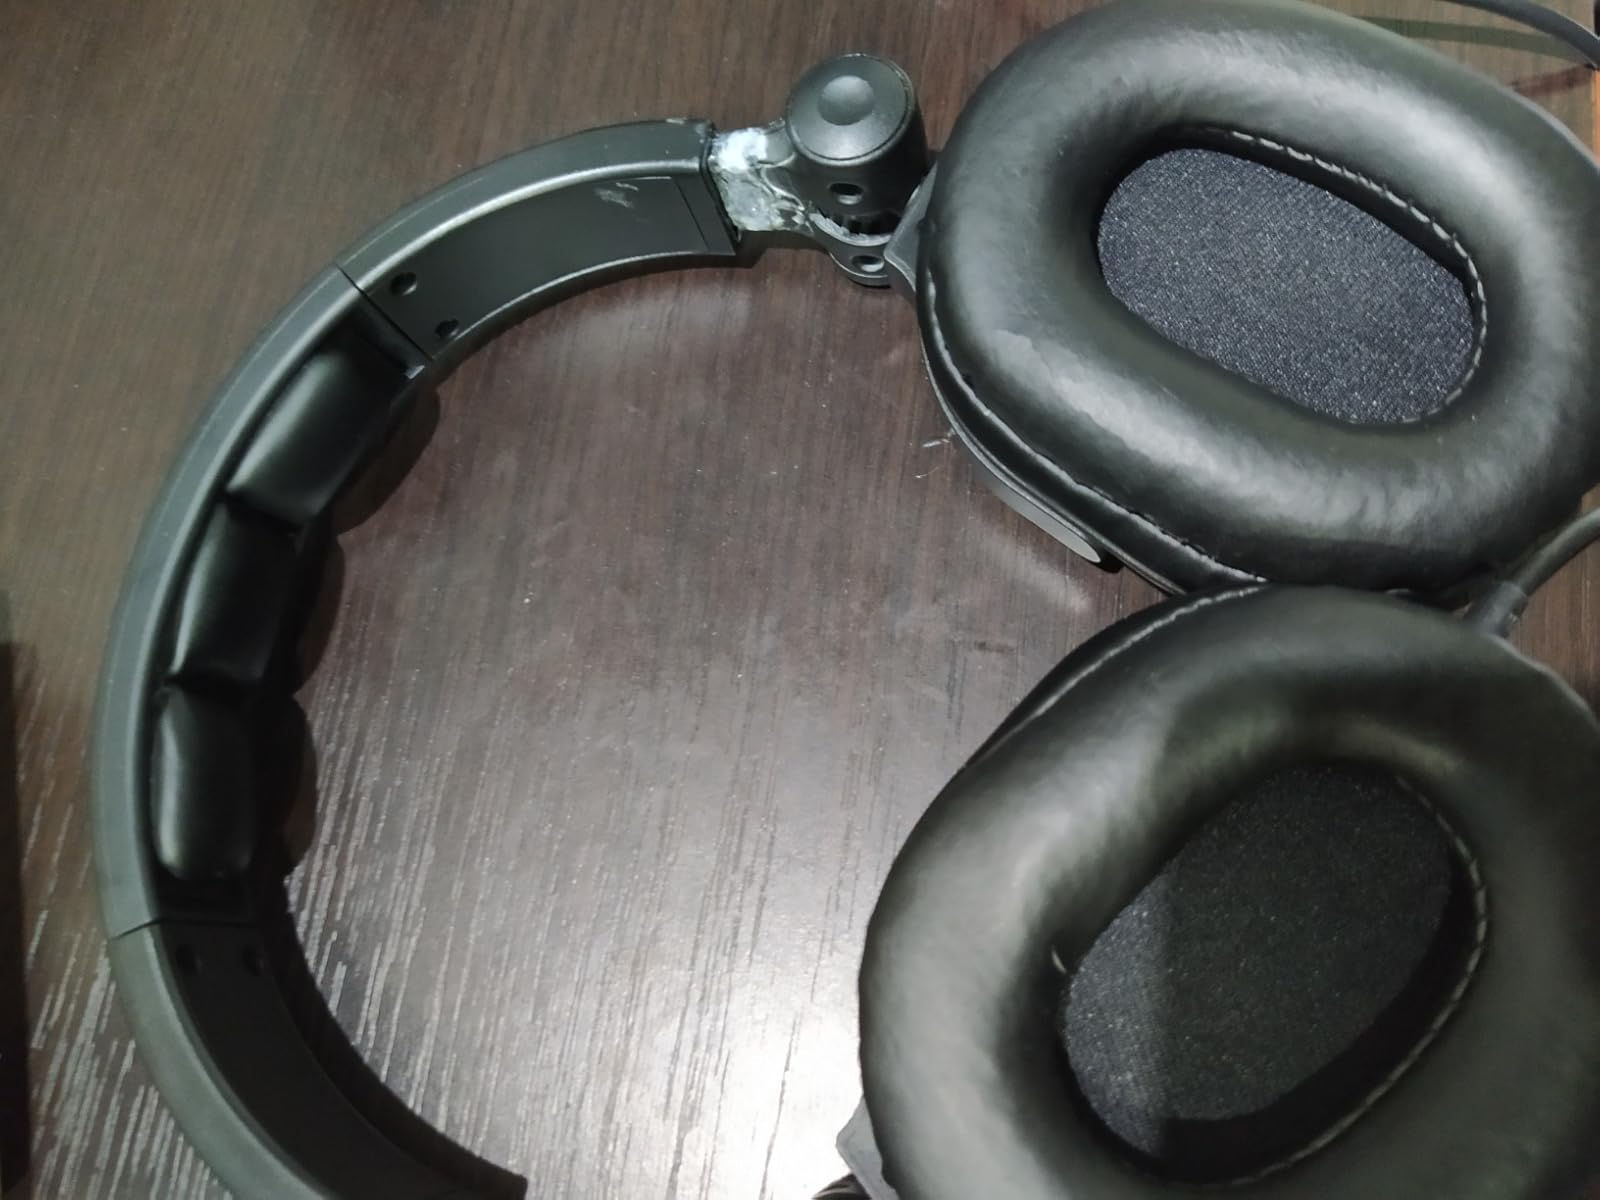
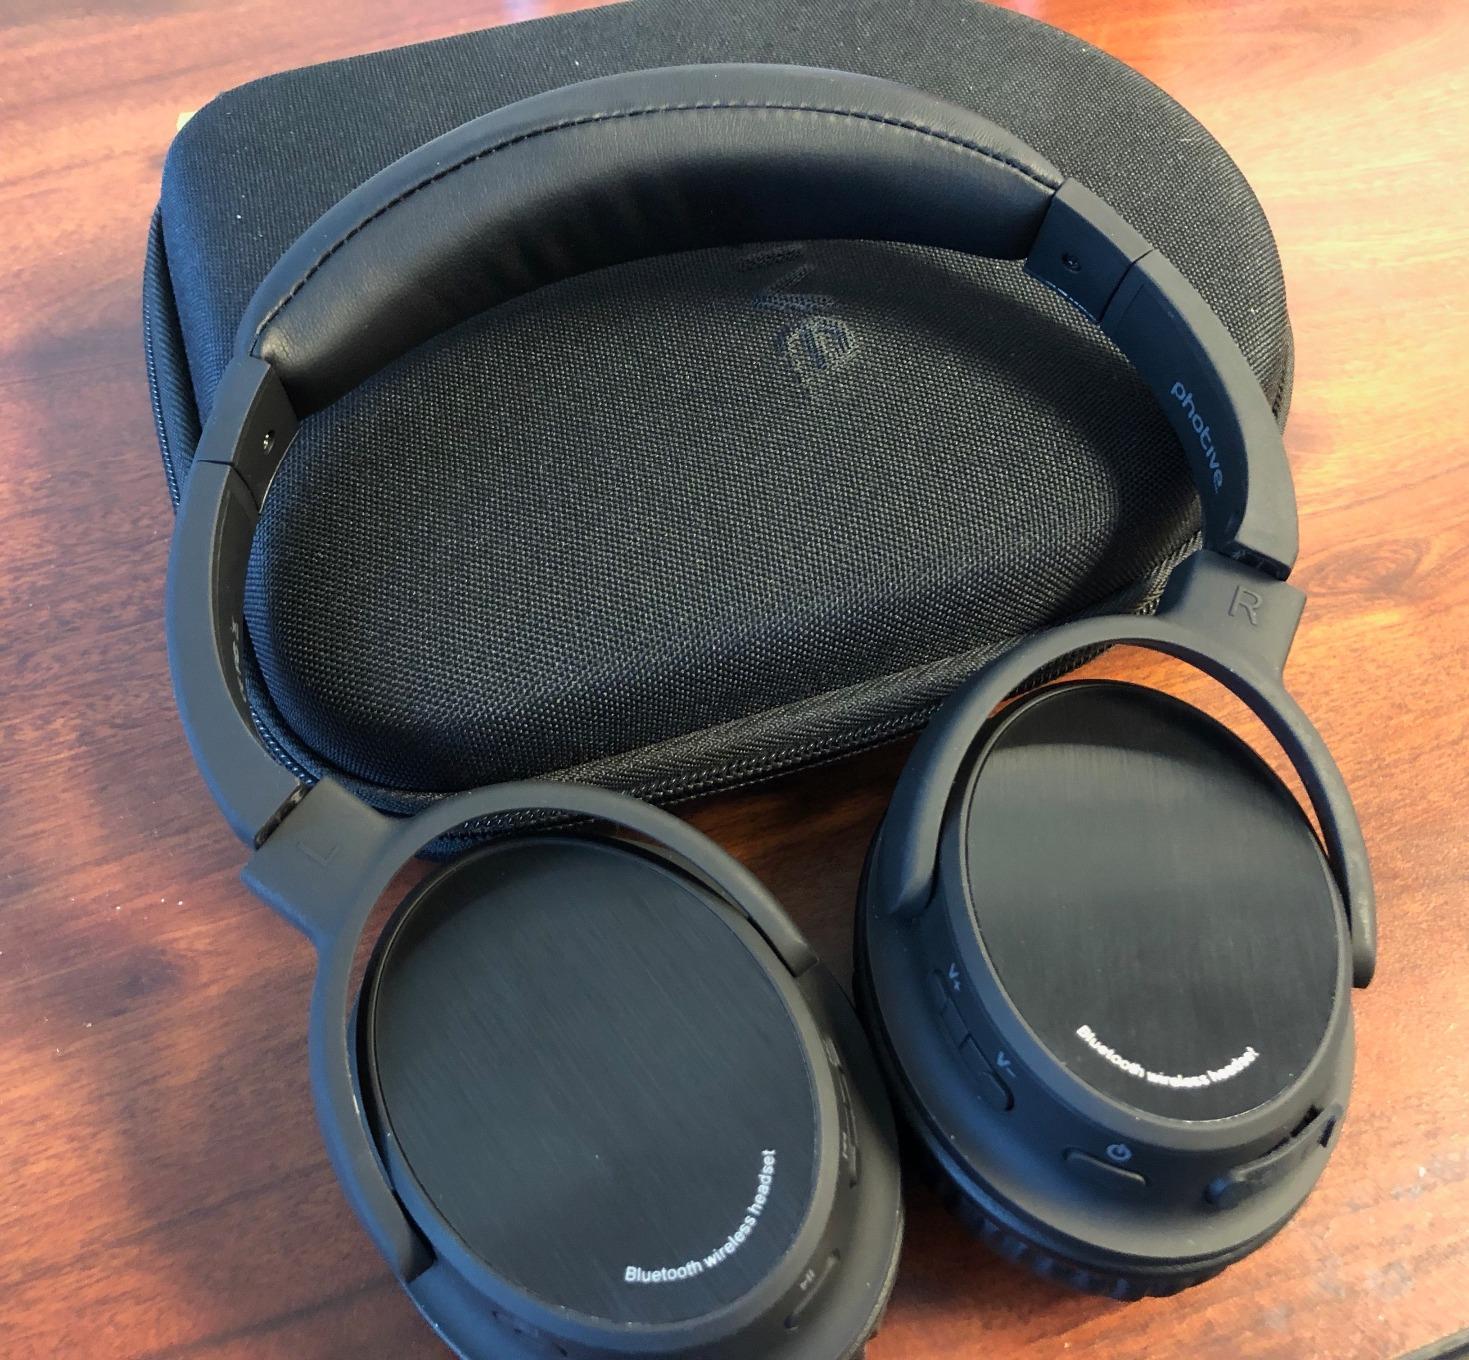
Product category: headphones
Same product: no